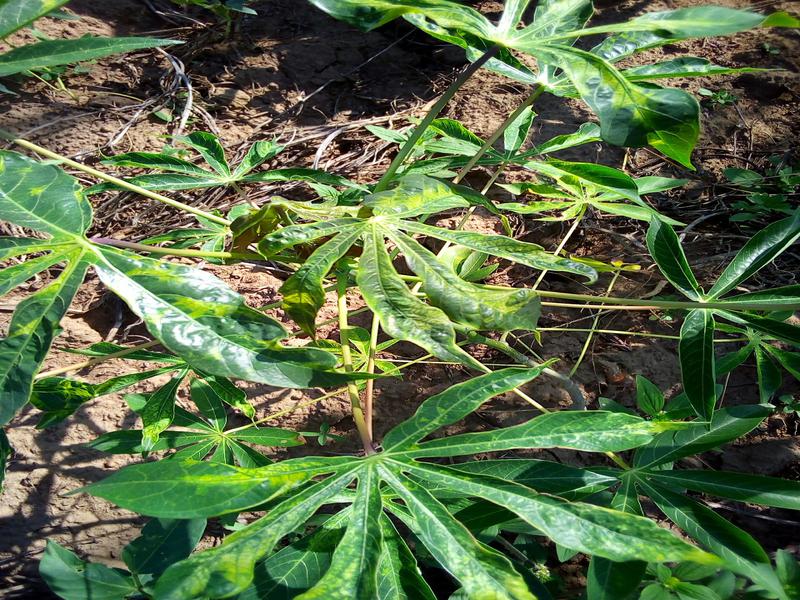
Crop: cassava
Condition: mosaic_disease